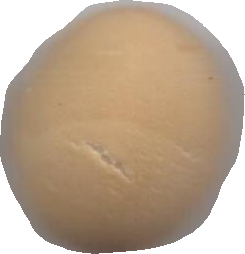
Variety: Grobogan